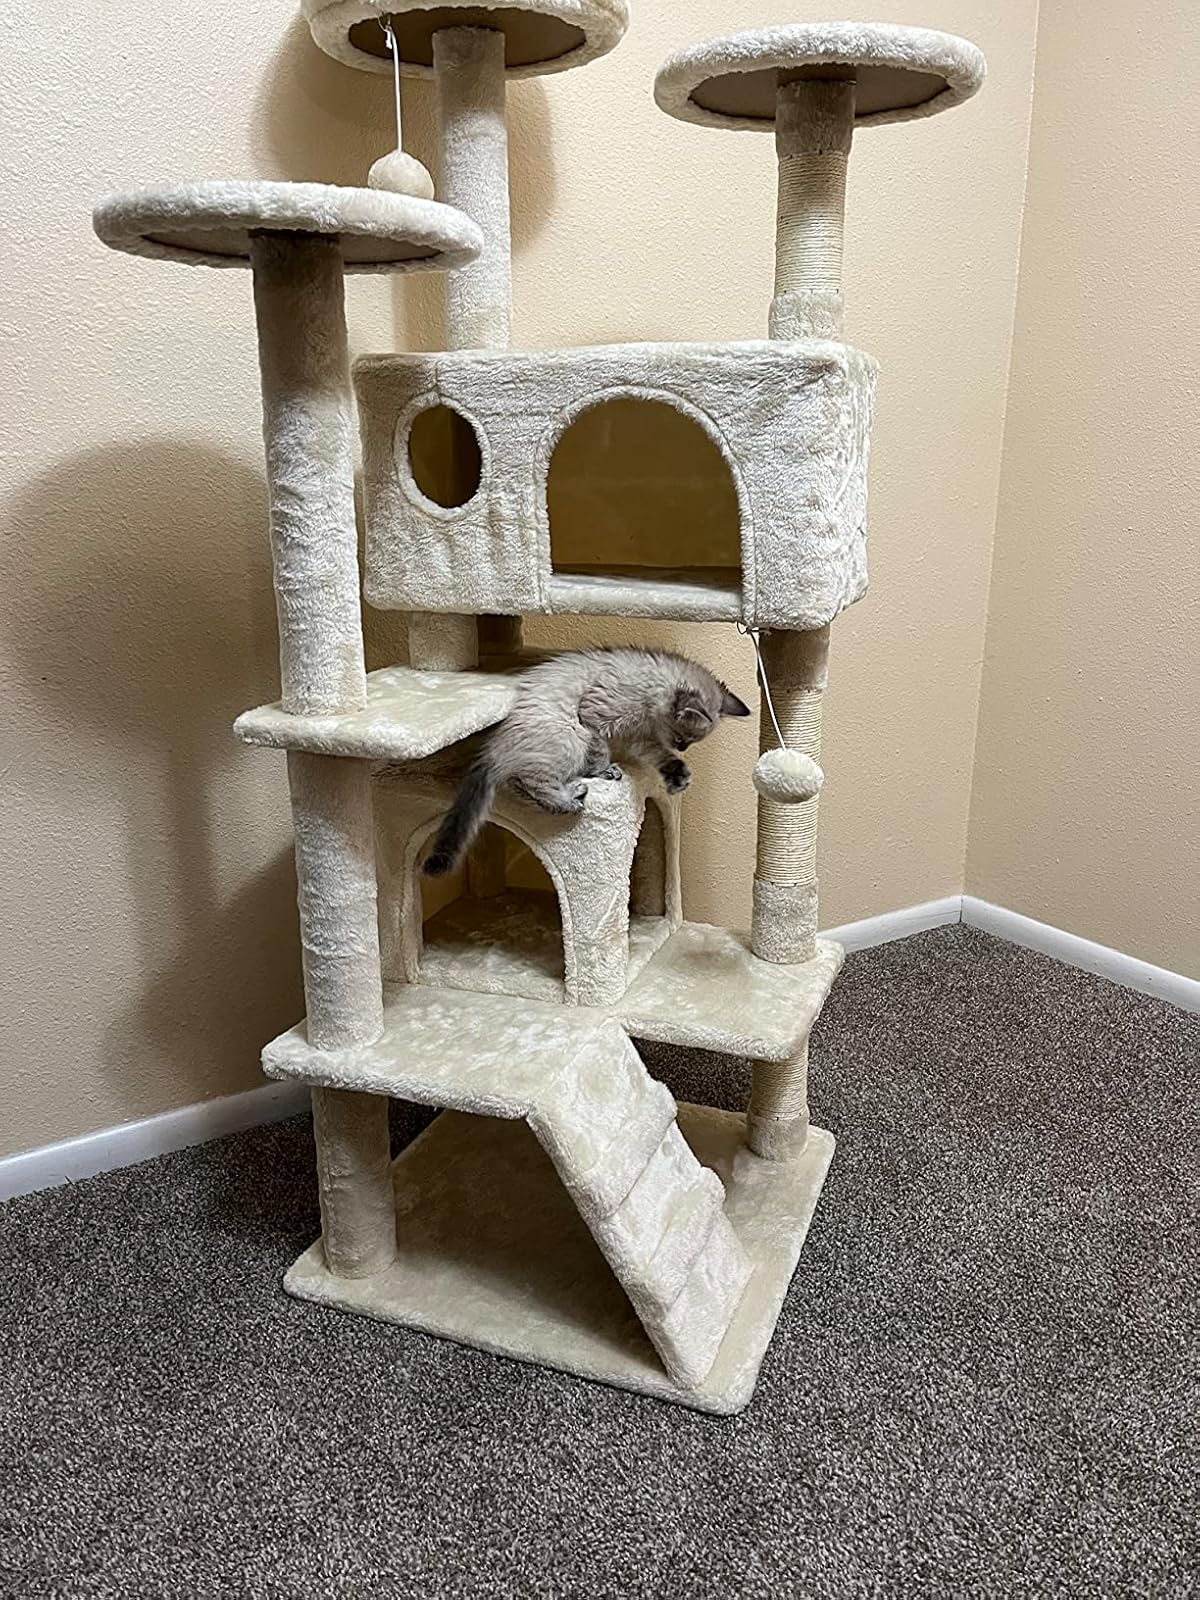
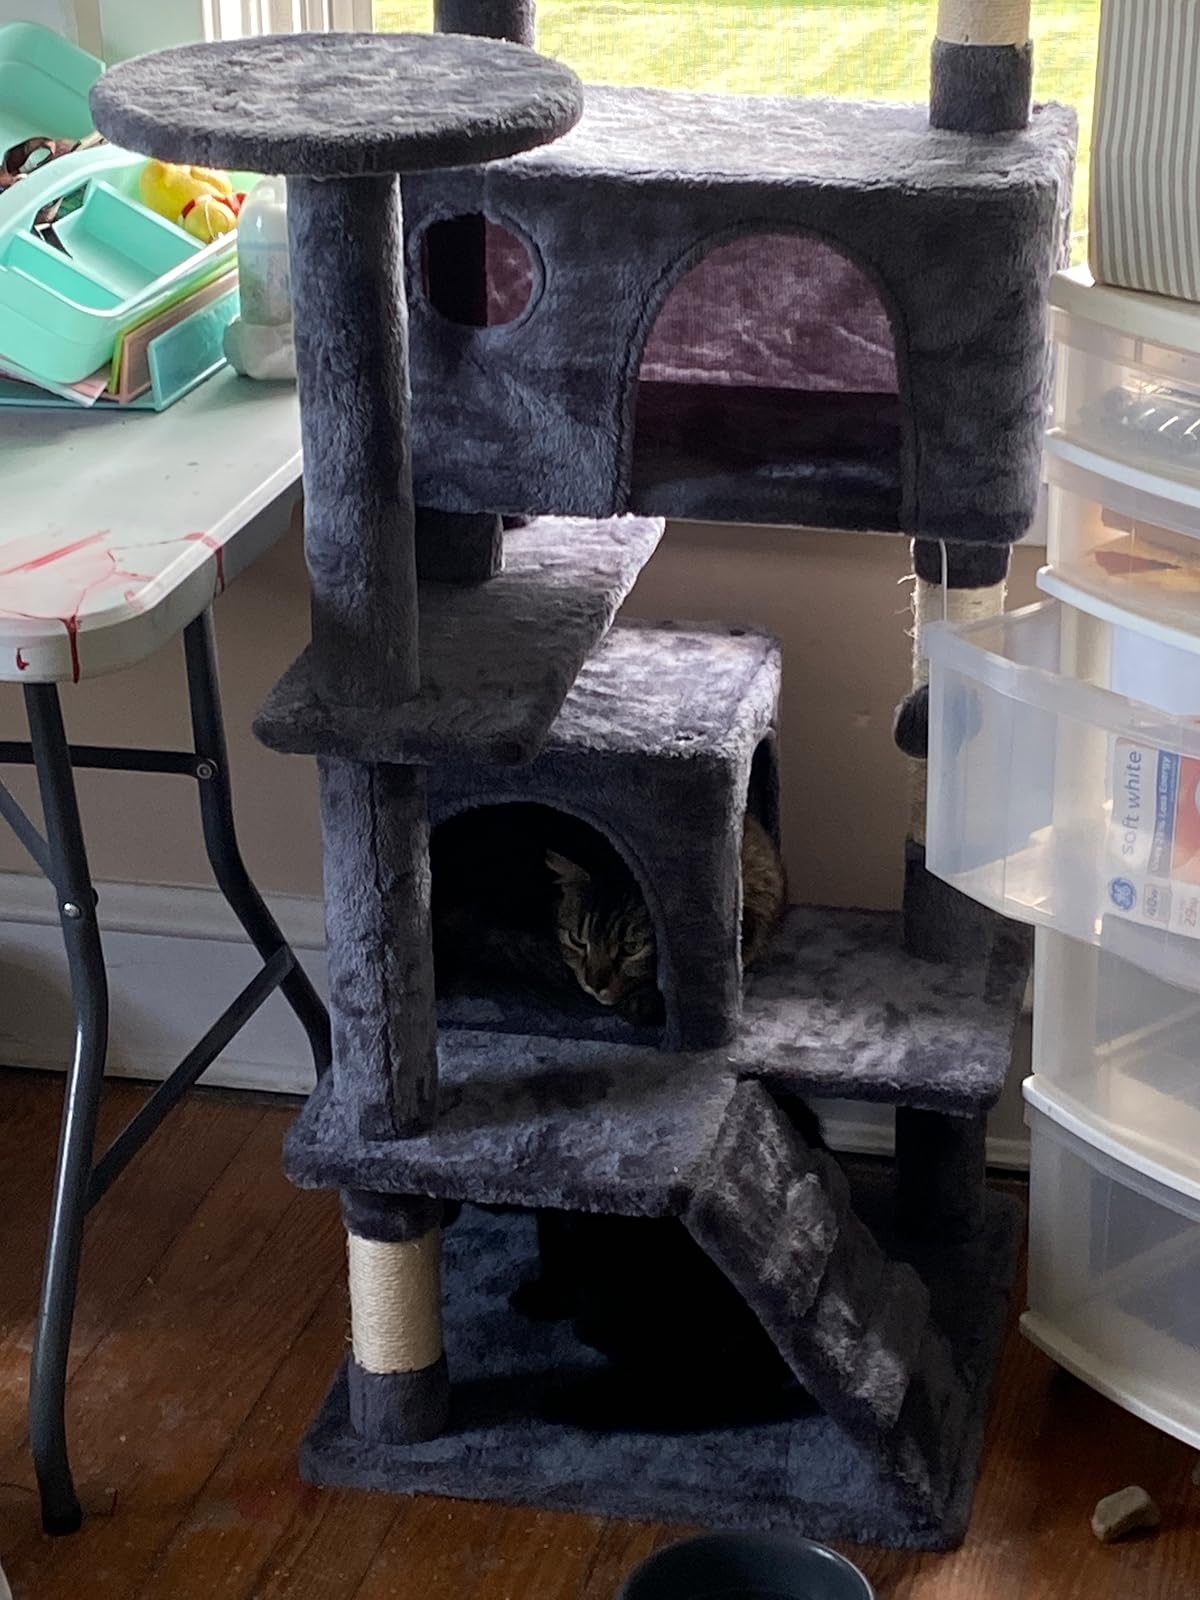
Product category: items_cat tree
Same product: no